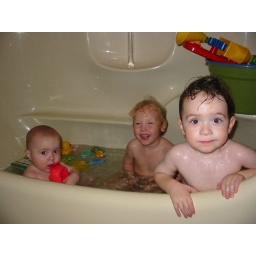
All three boys enjoy a bath in the nice warm tub. What a cute bunch a cousins!